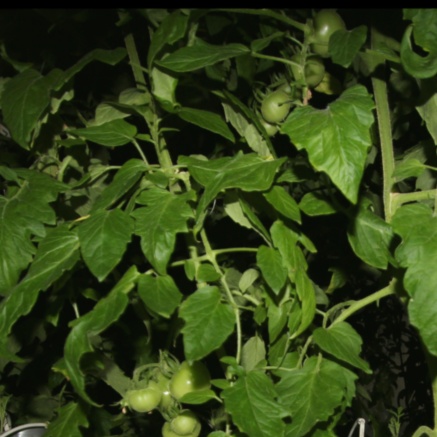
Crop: tomato